Sustainability and environmental management

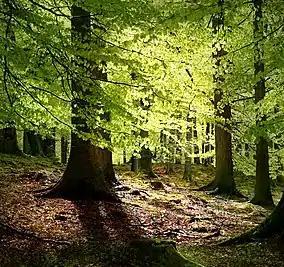
Beech forest – Grib Skov, Denmark

Ocean circulation patterns have a strong influence on climate and weather and, in turn, the food supply of both humans and other organisms. Scientists have warned of the possibility, under the influence of climate change, of a sudden alteration in circulation patterns of ocean currents that could drastically alter the climate in some regions of the globe. Major human environmental impacts occur in the more habitable regions of the ocean fringes – the estuaries, coastline and bays. Eight point five of the world's population – about 600 million people – live in low-lying areas vulnerable to sea level rise. Trends of concern that require management include: over-fishing (beyond sustainable levels); coral bleaching due to ocean warming, and ocean acidification due to increasing levels of dissolved carbon dioxide; and sea level rise due to climate change. Because of their vastness oceans also act as a convenient dumping ground for human waste. Remedial strategies include: more careful waste management, statutory control of overfishing by adoption of sustainable fishing practices and the use of environmentally sensitive and sustainable aquaculture and fish farming, reduction of fossil fuel emissions and restoration of coastal and other marine habitats.